Mara bar Serapion

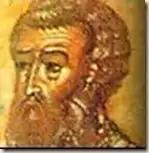
Mara Bar Serapion

The letter indicates that Mara's homeland was Samosata, i.e. modern-day Samsat, Turkey (on the west bank of the Euphrates), but his captivity appears to have been in Seleucia, in modern-day Iraq (on the west bank of the Tigris River).